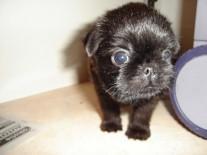
Brabancon_griffon